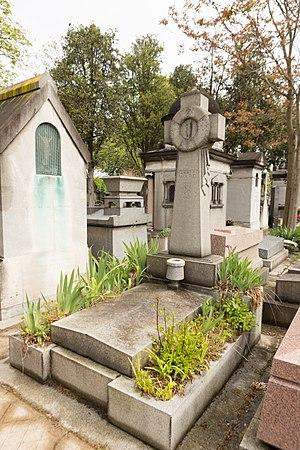
Sépulture d'Herbert Ward (1863-1919), sculpteur africaniste, illustrateur et explorateur anglais.
Herbert Ward, né le 11 janvier 1863 à Londres et mort le 5 août 1919 à Neuilly-sur-Seine, est un sculpteur africaniste, illustrateur et explorateur anglais.